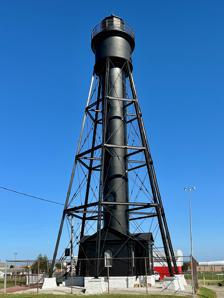
Building: Tinicum Island Rear Range Light
Country: United States of America
Year built: 1880
Lighthouse in Gloucester County, New Jersey Lighthouse Tinicum Island Rear Range Light Tinicum Island Rear Range Light in October 2023 Location 250 feet (76 m) 70 Second Street, Paulsboro, New Jersey , U.S. Coordinates 39°50′51″N 75°14′23″W / 39.84750°N 75.23972°W / 39.84750; -75.23972 Tower Constructed 1880 Foundation Stone masonry Construction Iron Automated 1933 Height 85 feet (26 m) Shape Hexagonal skeletal tower with a spiral staircase with 112 steps to the lantern room Heritage National Register of Historic Places listed place, listed on the New Jersey Register of Historic Places Light First lit 1880 Focal height 34 m (112 ft) Lens Parabolic reflector (original), DCB-24 Aerobeacon (current) Light source Electricity Intensity 500,000 candlepower from 1,000 watt lamp Range 18 miles (29 km) (within the sight line between front and rear lights) Characteristic Fixed red Tinicum Island Range Rear Light Station U.S. National Register of Historic Places New Jersey Register of Historic Places Area 0.9 acres (0.36 ha) Architect United States Lighthouse Board Architectural style Classical Revival MPS Light Stations of the United States MPS NRHP reference No. 05001053 NJRHP No. 208 Significant dates Added to NRHP September 15, 2005 Designated NJRHP July 12, 2005 The lighthouse when keeper's dwelling and related structures were still in place The Tinicum Island Rear Range Light is a lighthouse located in  the Billingsport section of Paulsboro in Gloucester County, New Jersey , the rear of a pair of range lights marking a section of the channel in the Delaware River south of Philadelphia . The lighthouse is surrounded by baseball fields next to the new marine terminal for the Port of Paulsboro and is still active for navigation on the Delaware River. It works in conjunction with the Tinicum Front Range Light, known as the Billingsport Front Light, situated on the banks of the Delaware River at the front of Fort Billings Park next to the Paulsboro Refinery. Front and rear range lighthouses guide sailors who, by aligning the two lights and keeping one light on top of the other, stay in its center and avoid Little Tinicum Island as they travel upstream. The Tinicum Island Range Lights were activated on New Year's Eve 1880. They had a visible range of 8.5 nautical miles (15.7 km; 9.8 mi). The lights were changed from oil to electric in 1917. The Coast Guard automated the lights in 1933. The light tower originally had a keeper's dwelling with seven rooms, along with a brick oil house, frame barn and barnyard, cow shed, poultry house, and privy on 4.8 acres (1.9 ha) of land. The dwelling buildings were demolished sometime in the 1950s after they fell into disrepair. The rear range lighthouse, which is owned by the United States Coast Guard , was added to the National Register of Historic Places on September 15, 2005. Tinicum Rear Range Lighthouse Society offers regular tours, including a climb to the top of the tower, the third full weekend of each month from April through October and special tours with advance notice. Surrounding views from the lighthouse include Philadelphia and its airport . See also National Register of Historic Places listings in Gloucester County, New Jersey References